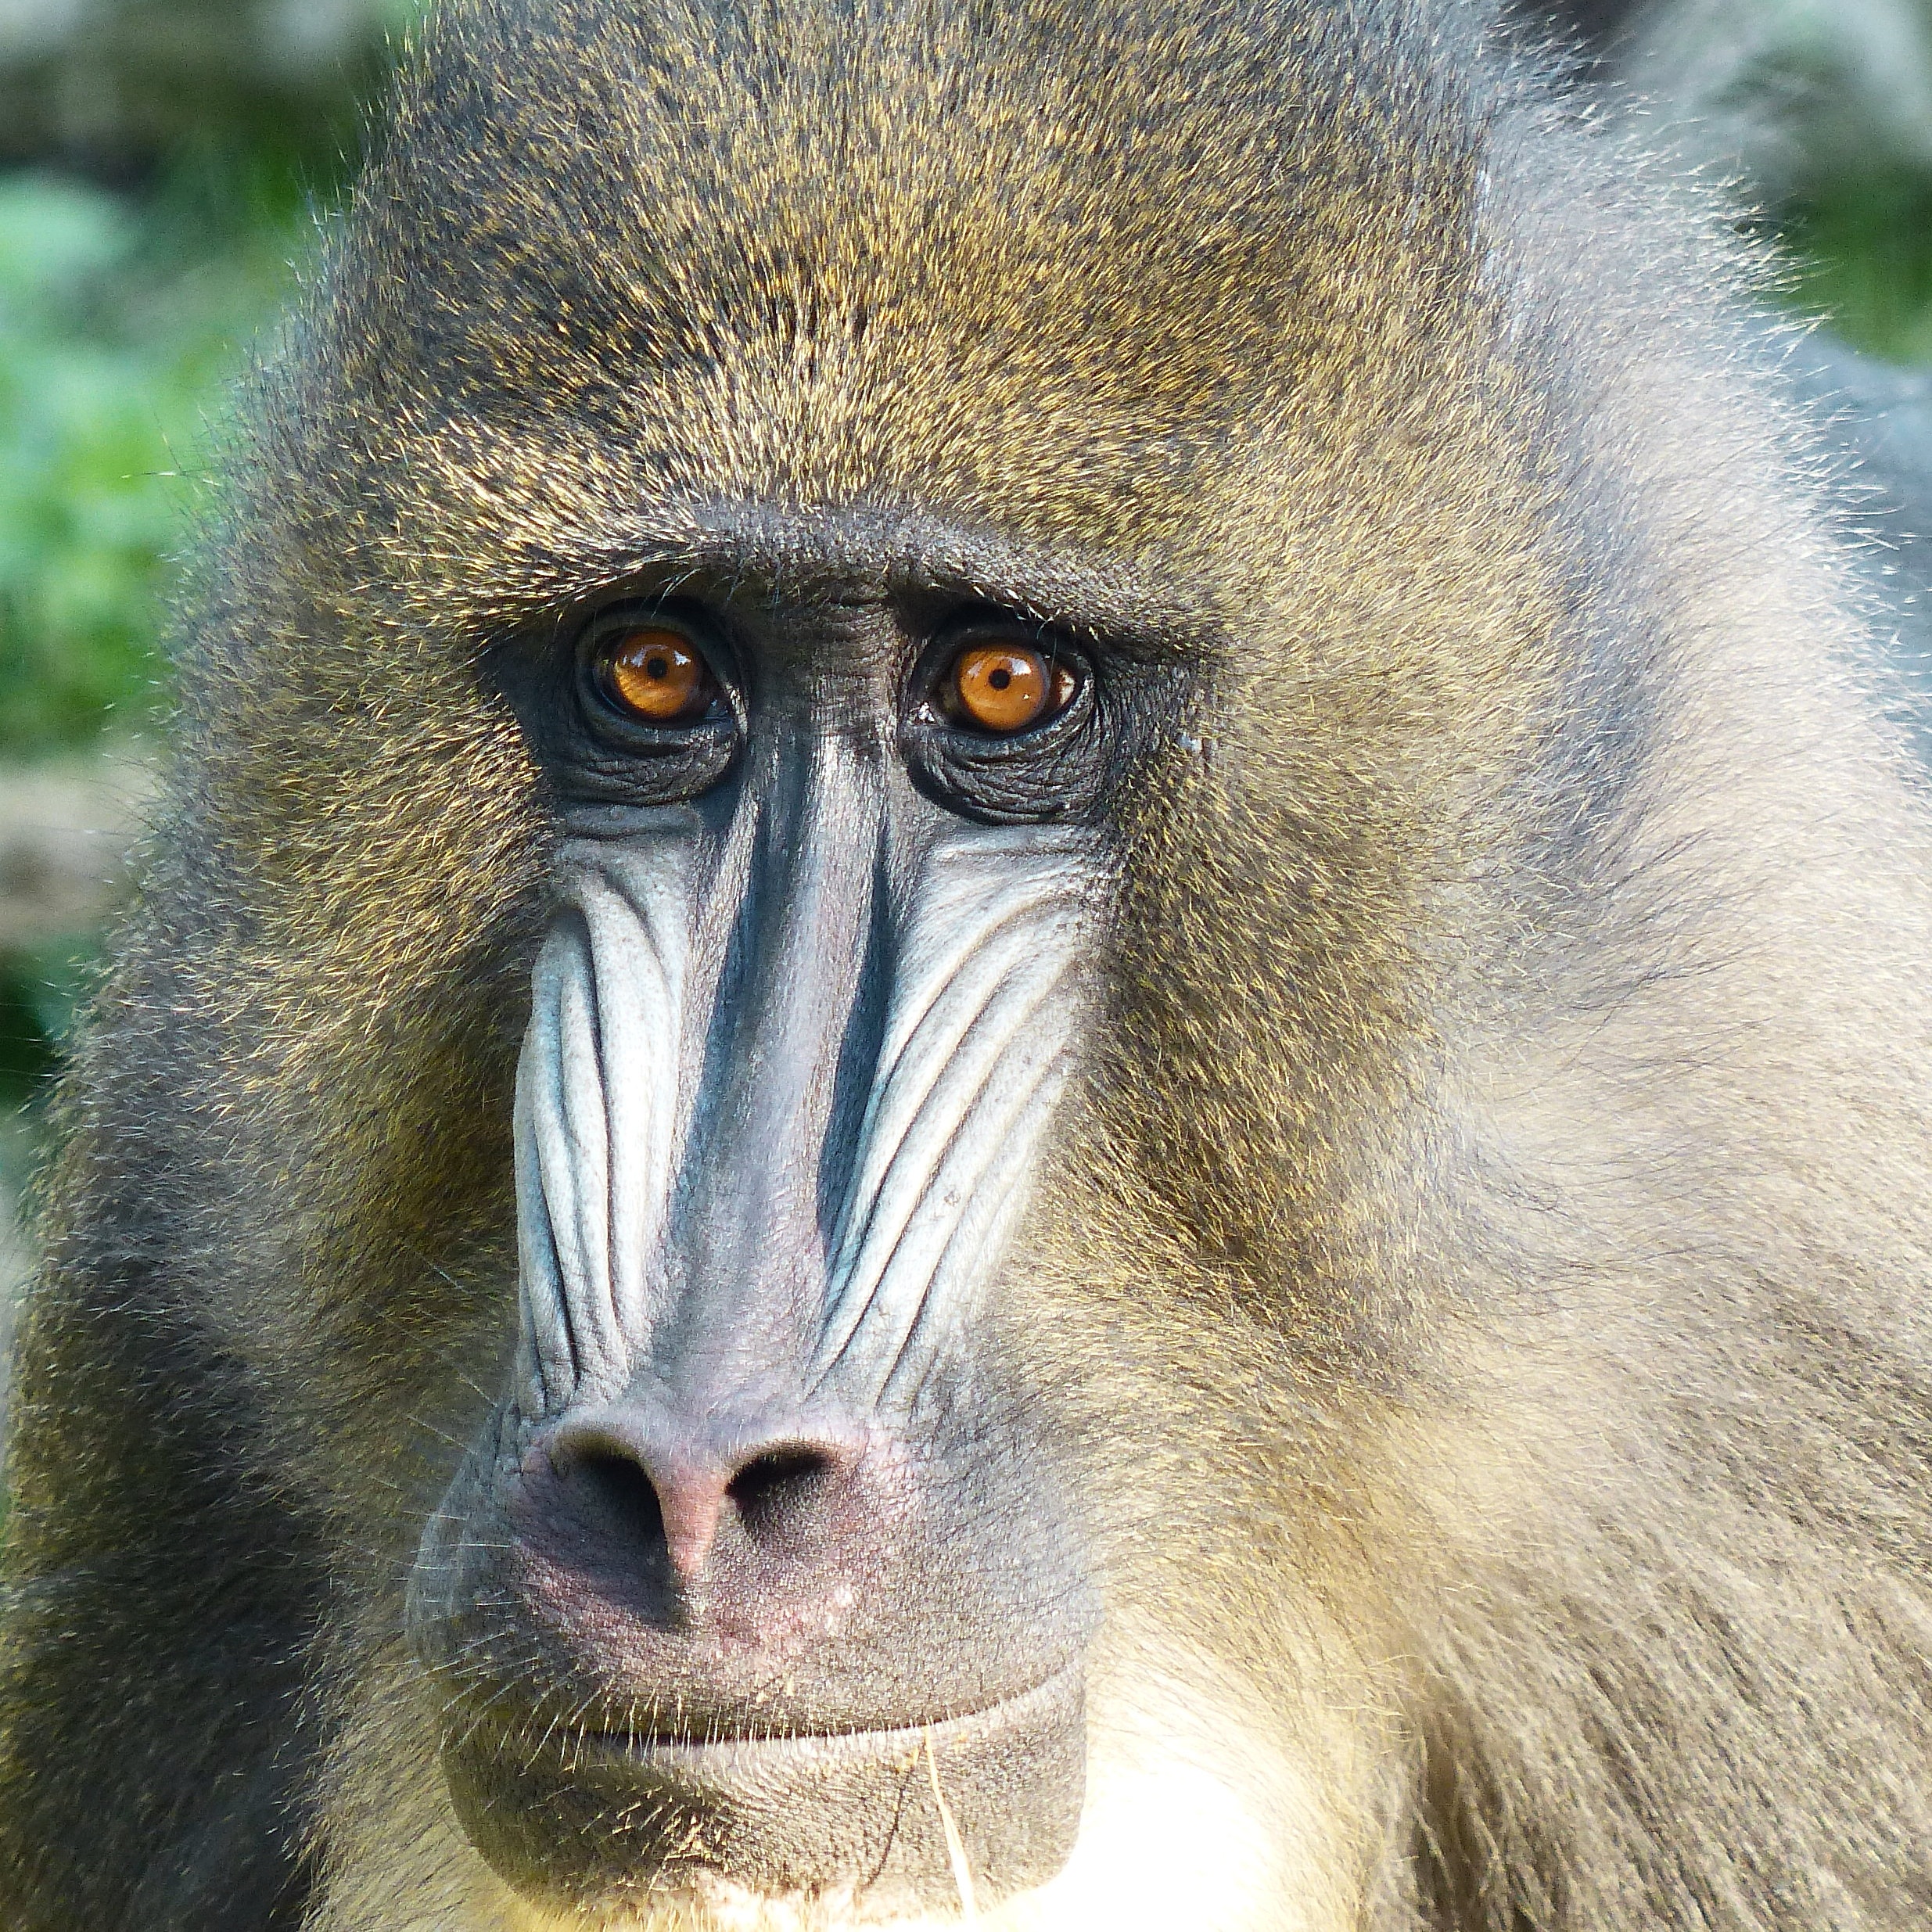
view, wildlife, zoo, mammal, monkey, fauna, primate, drill, baboon, look, vertebrate, primates, mandrill, animal portrait, macaque, rarely, old world monkey, western gorilla, tufted capuchin, zoo augsburg